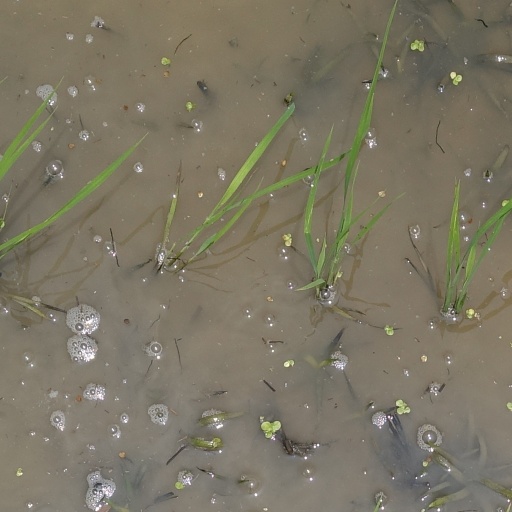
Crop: rice